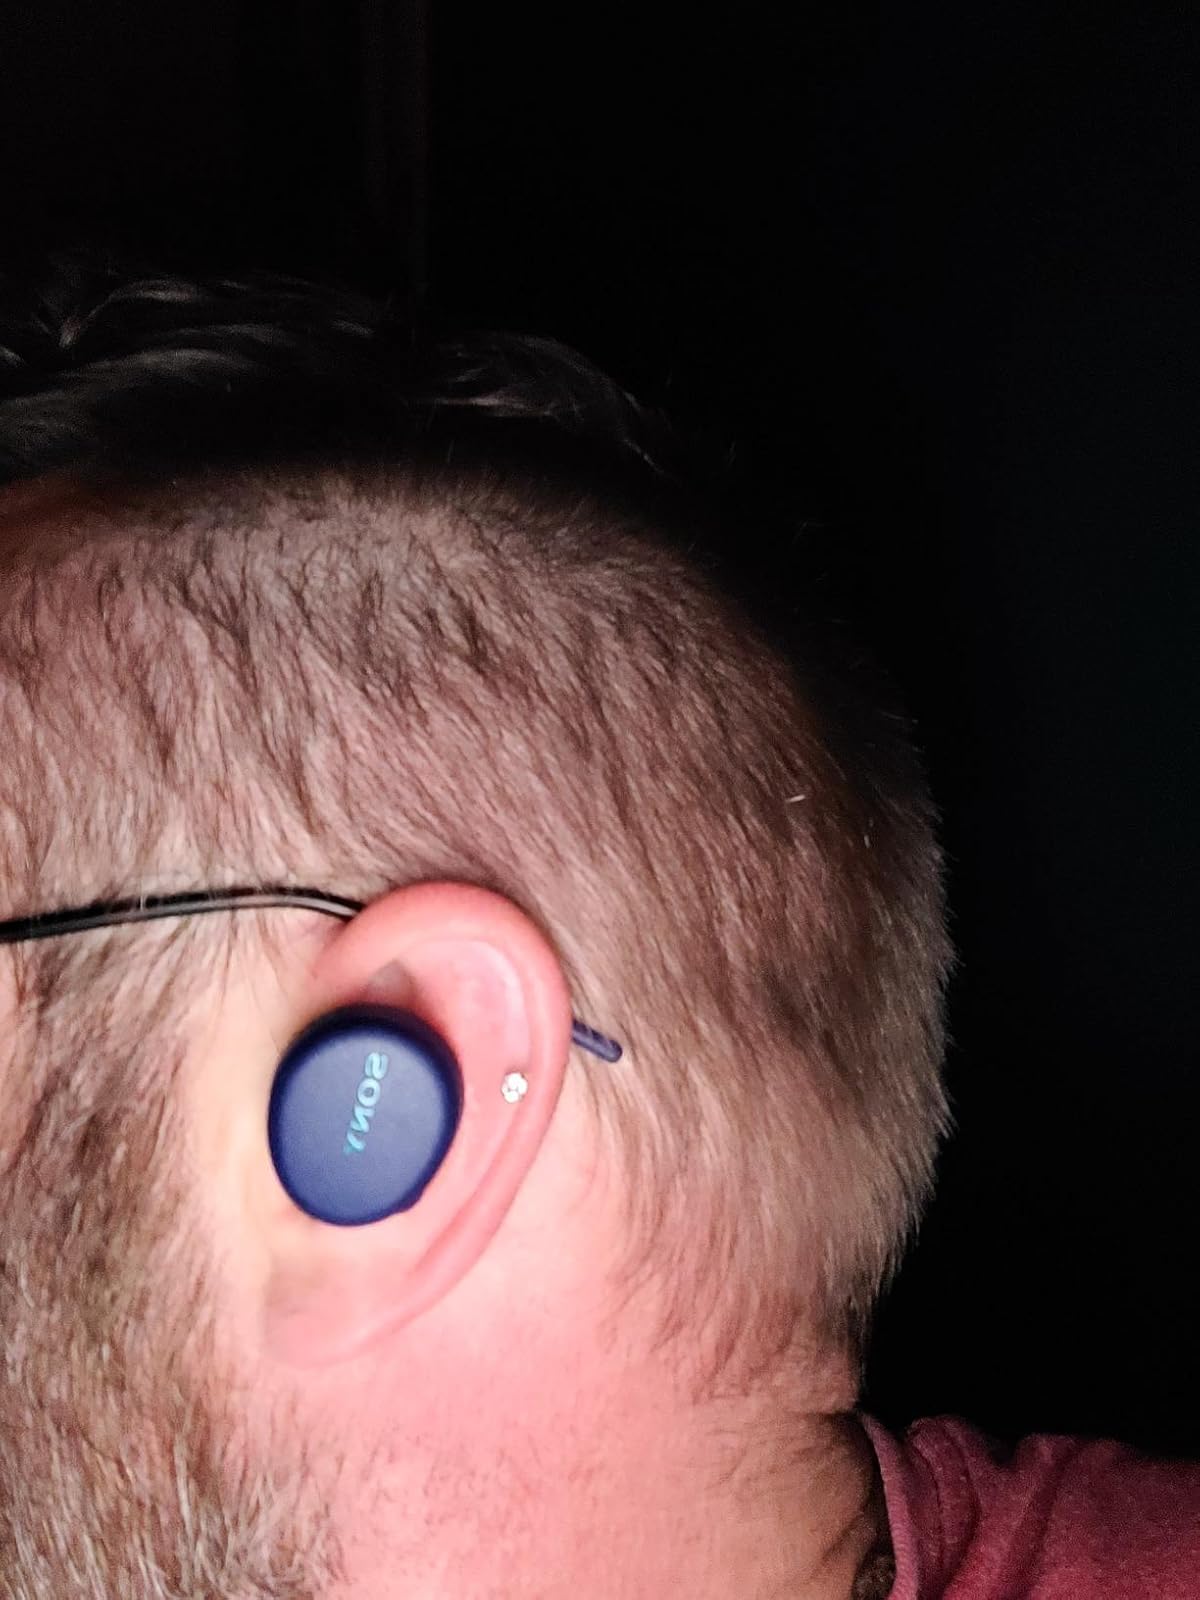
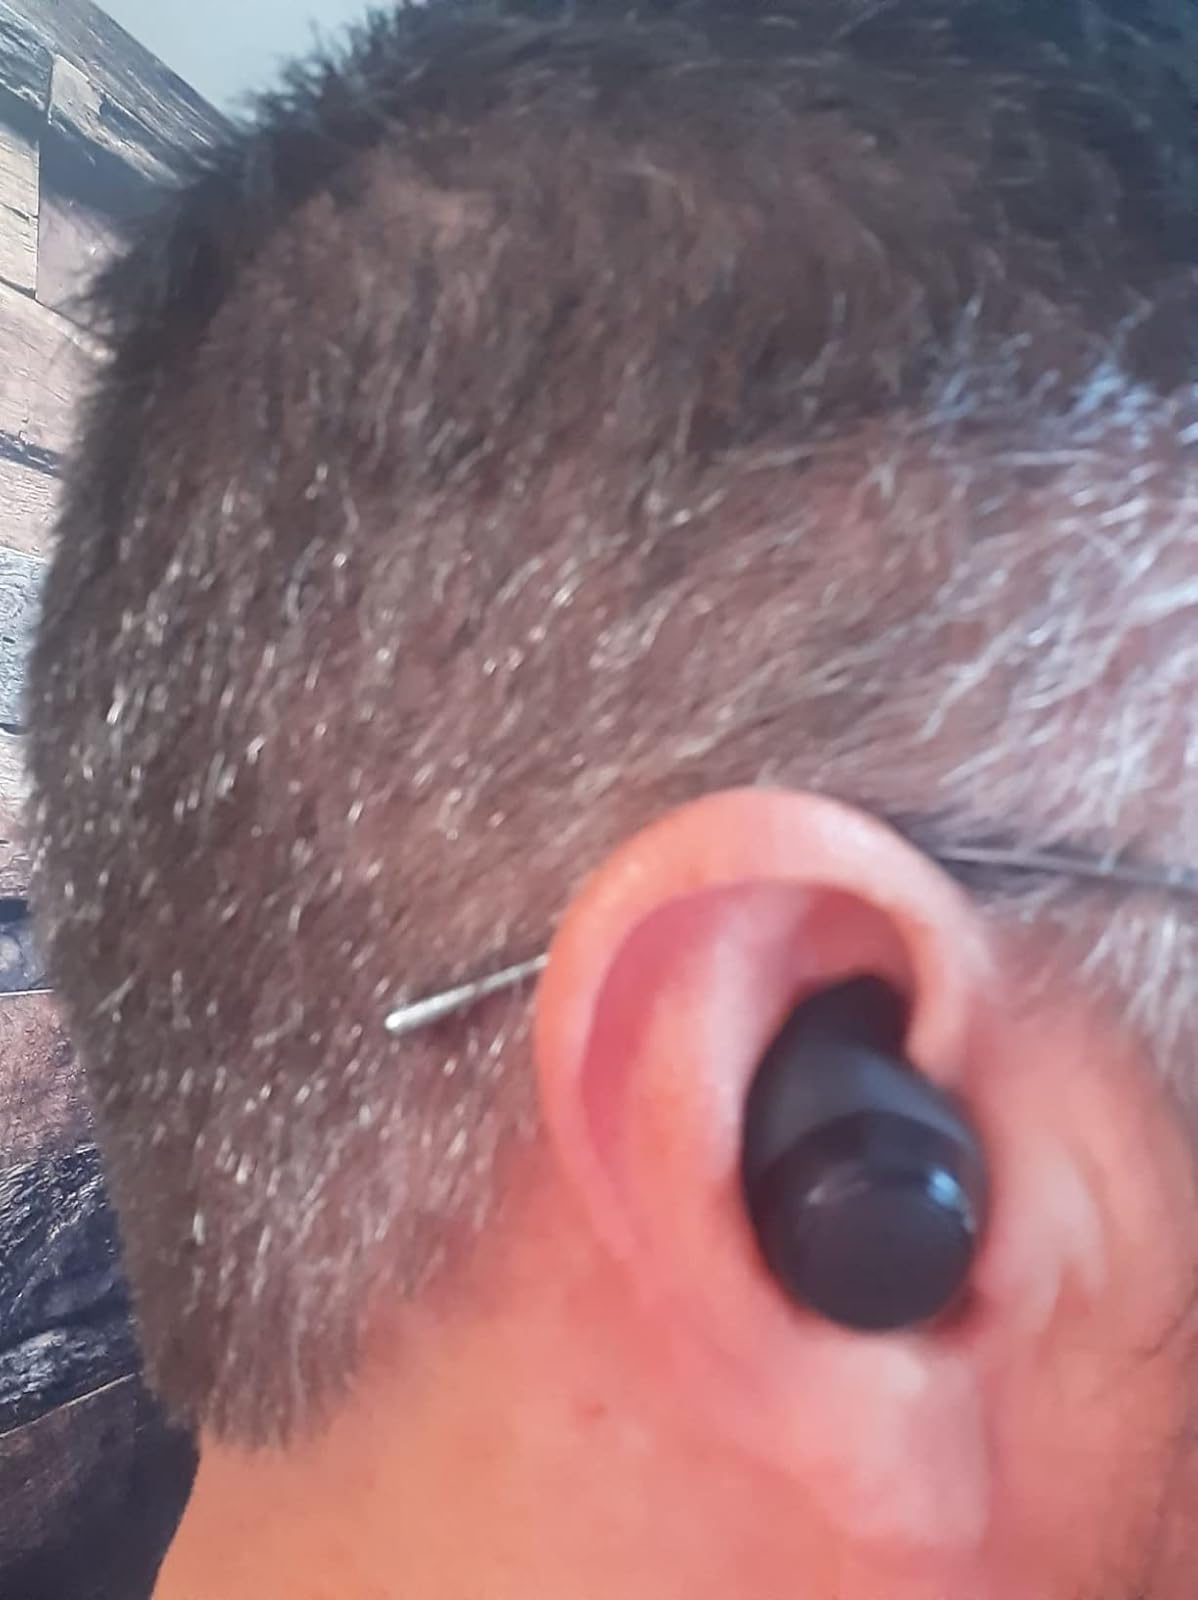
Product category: earbuds
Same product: no